Orillia

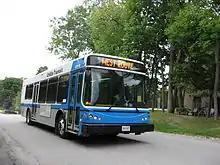
An Orillia Transit bus

Orillia Transit provides service on five routes throughout the city. All of these routes run on loops which depart and end at the downtown bus terminal at the intersection of West and Mississaga Streets, in front of the Orillia Public Library and Opera House. Orillia Transit services commence at 6:15 a.m., ending at 10:15 p.m. on weekdays with all final departures from the terminal and shorter operating hours on weekends with no holiday service.